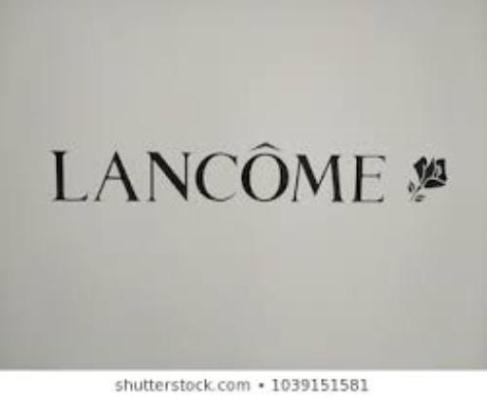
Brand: lancome
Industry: Necessities